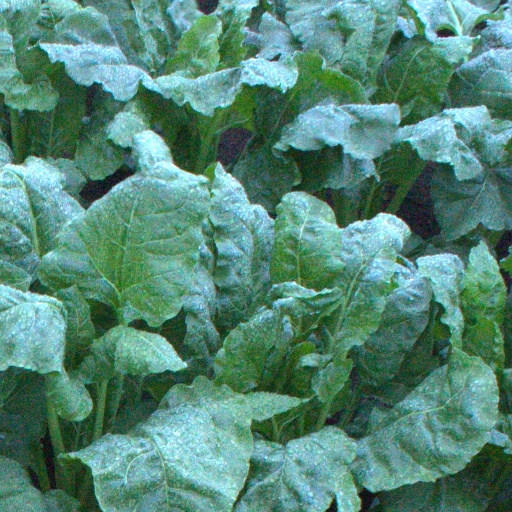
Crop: sugar beet